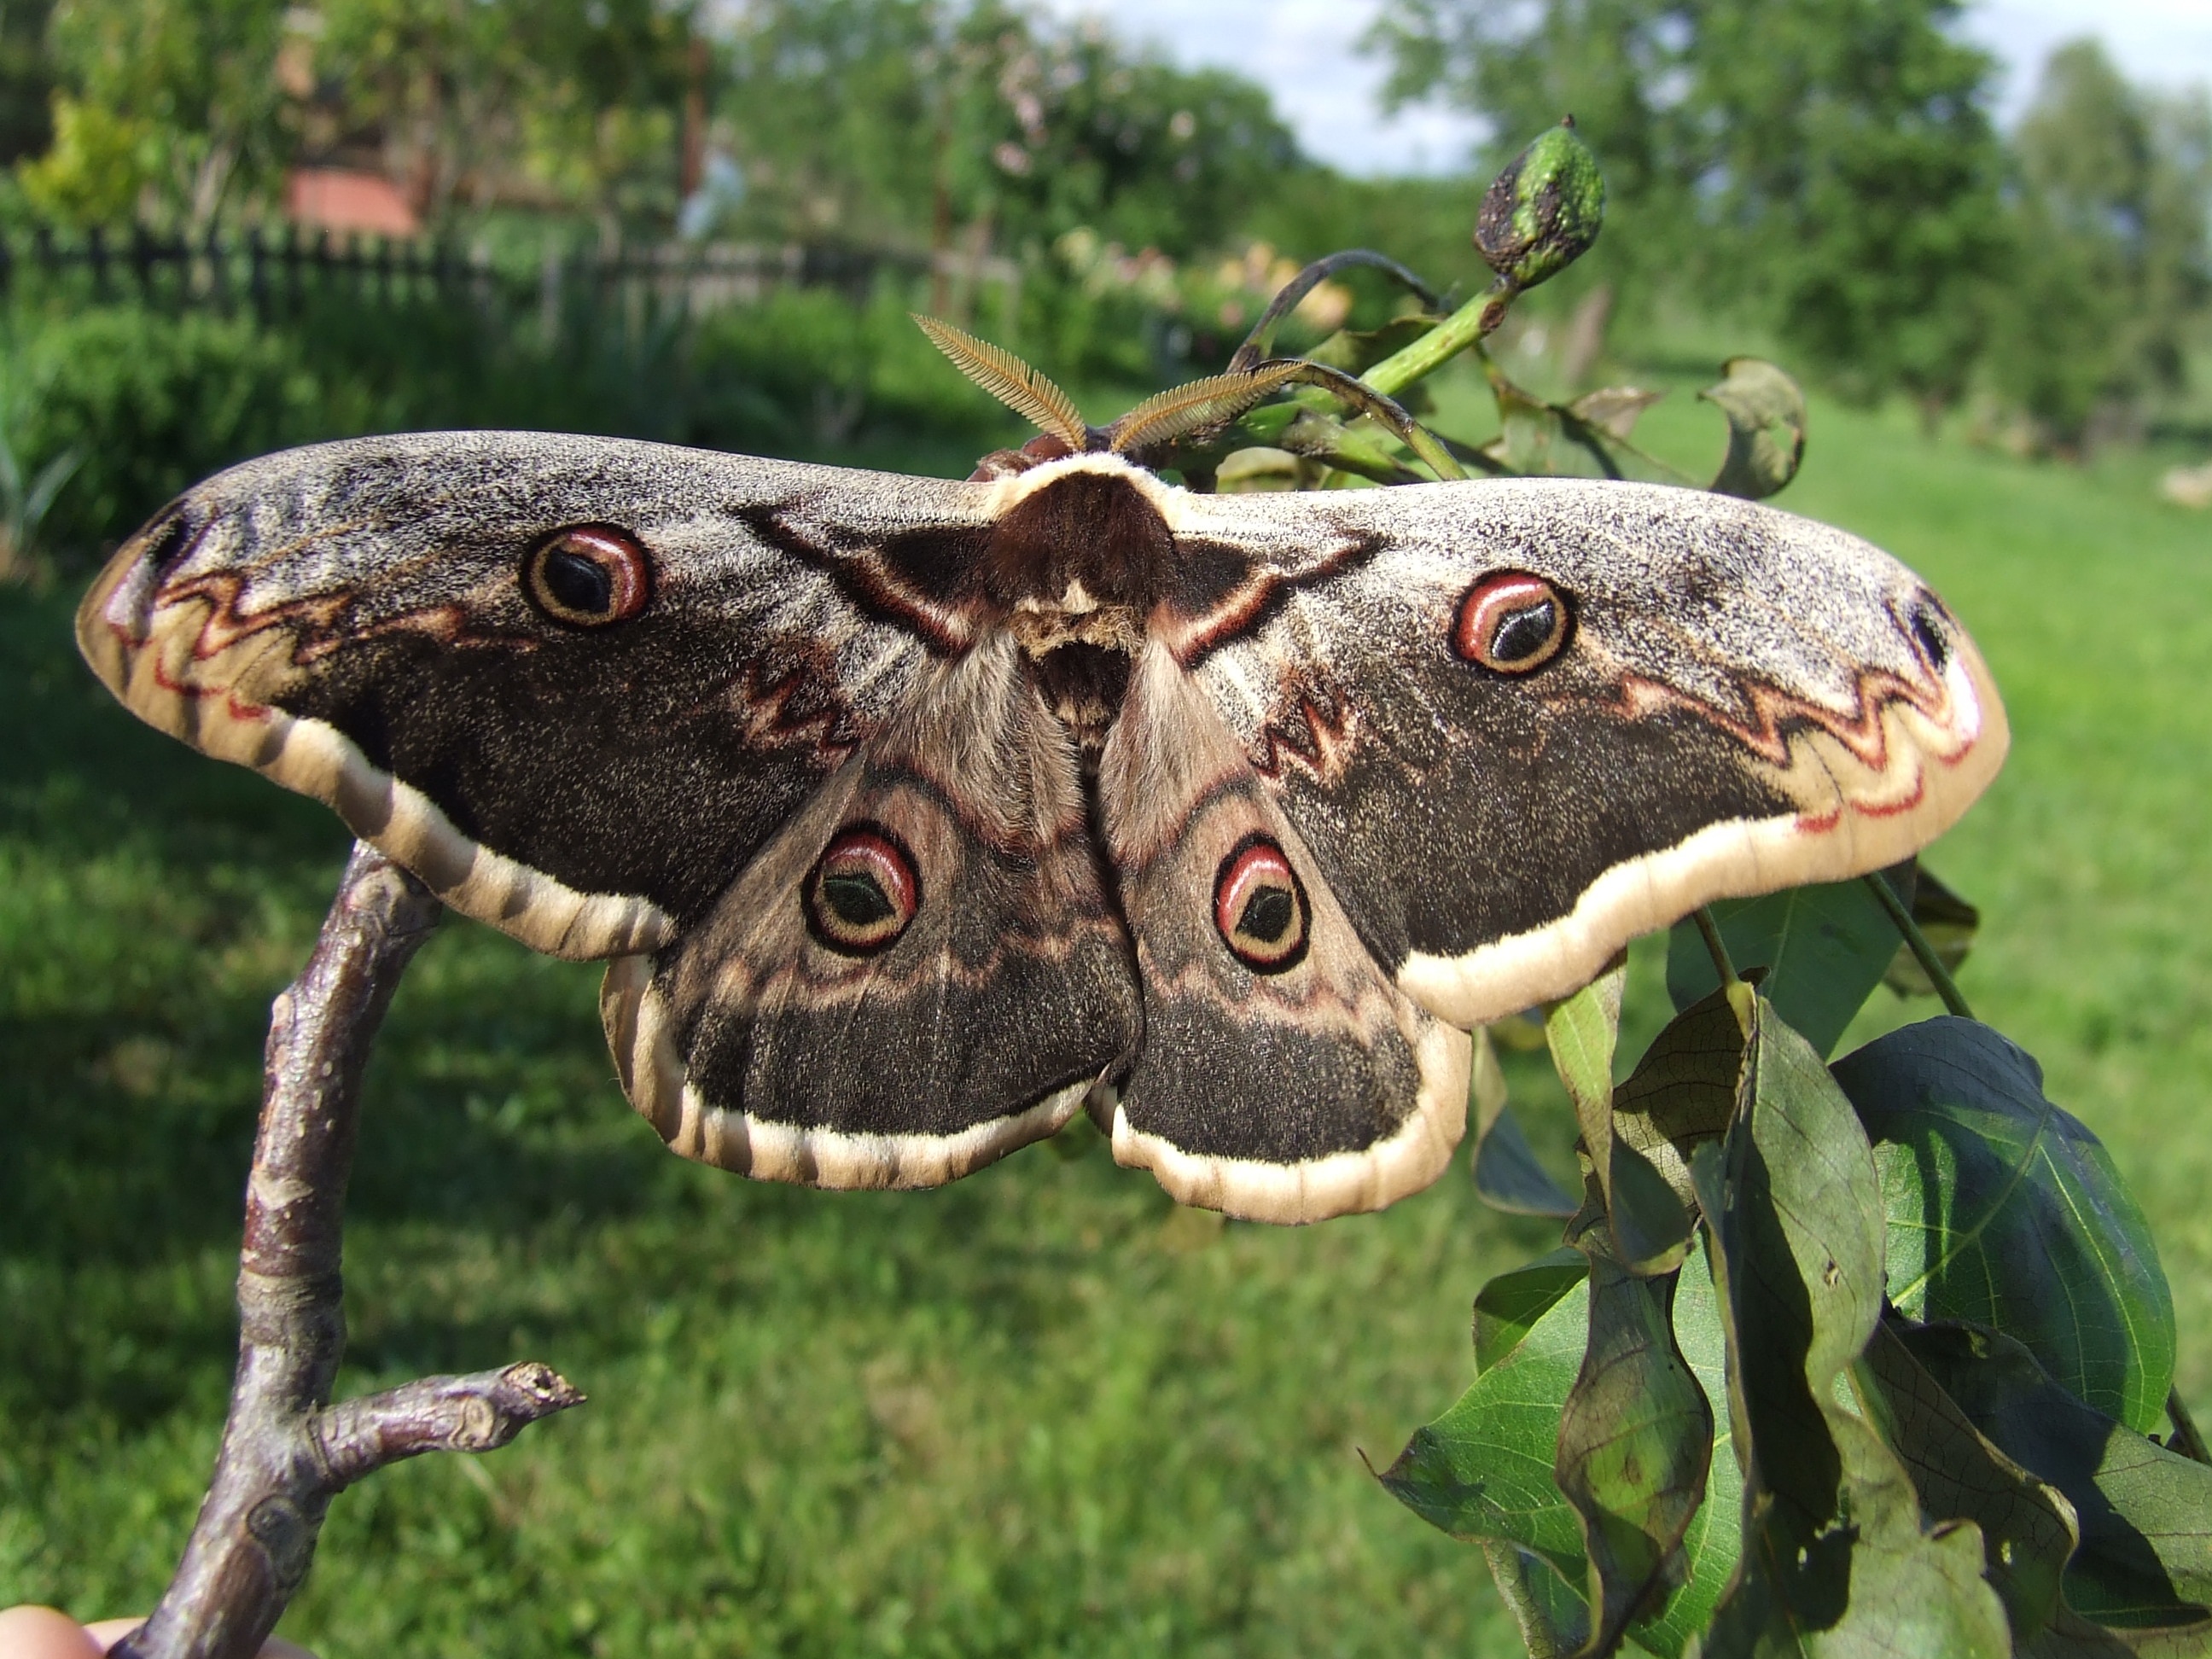
fly, wildlife, insect, moth, butterfly, fauna, invertebrate, macro photography, arthropod, pollinator, moths and butterflies, bombycidae, pear shaped